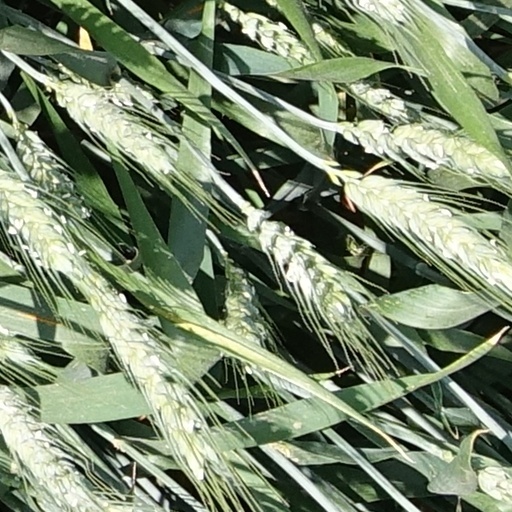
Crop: wheat